Pyrrhus of Epirus

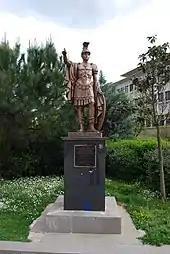
A statue of Pyrrhus in Ioannina, Greece

In 307 BC, Glaucias invaded Epirus and put Pyrrhus on the throne. Pyrrhus was only eleven years old, so his guardians ruled in his stead until he came of age. When he was seventeen he travelled to the court of Glaucias in Illyria to attend the wedding of one of Glaucias' sons. While he was in Illyria the Molossians rose in rebellion, drove out Pyrrhus' supporters, and returned Neoptolemus to the throne. This time Glaucias was unable to help him.